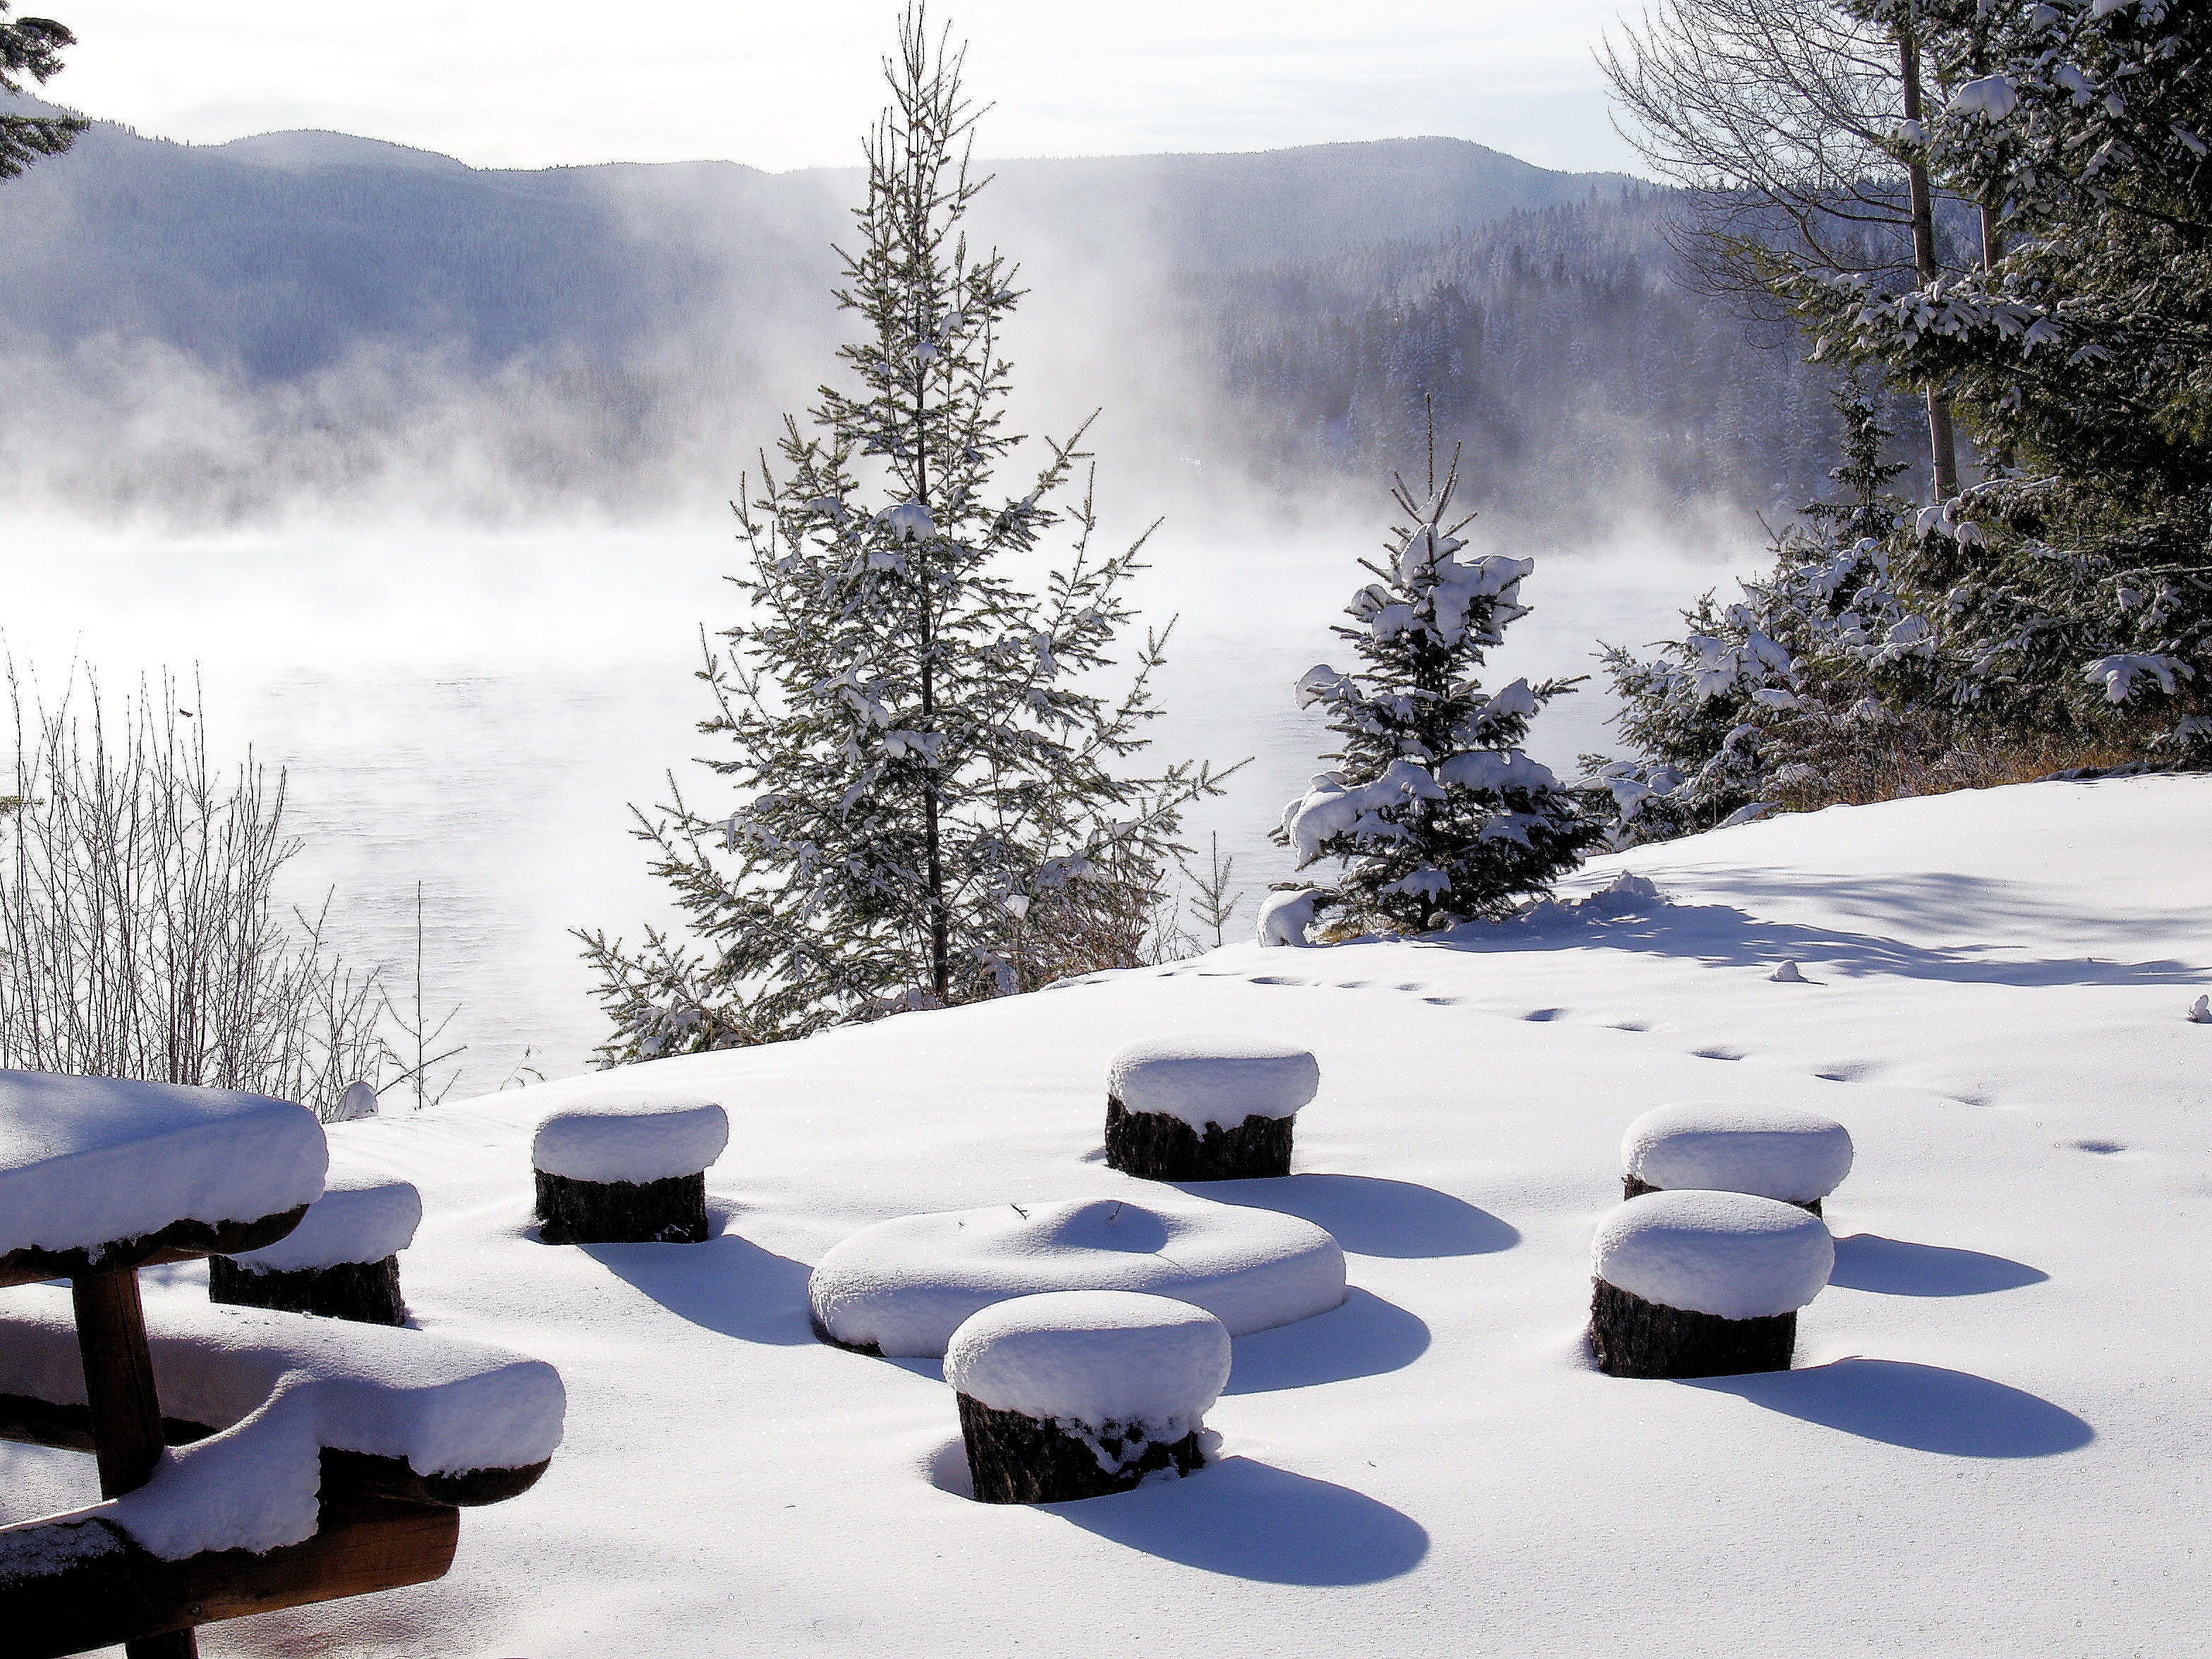
landscape, tree, water, snow, winter, fog, lake, scenery, weather, season, trees, mountains, freezing